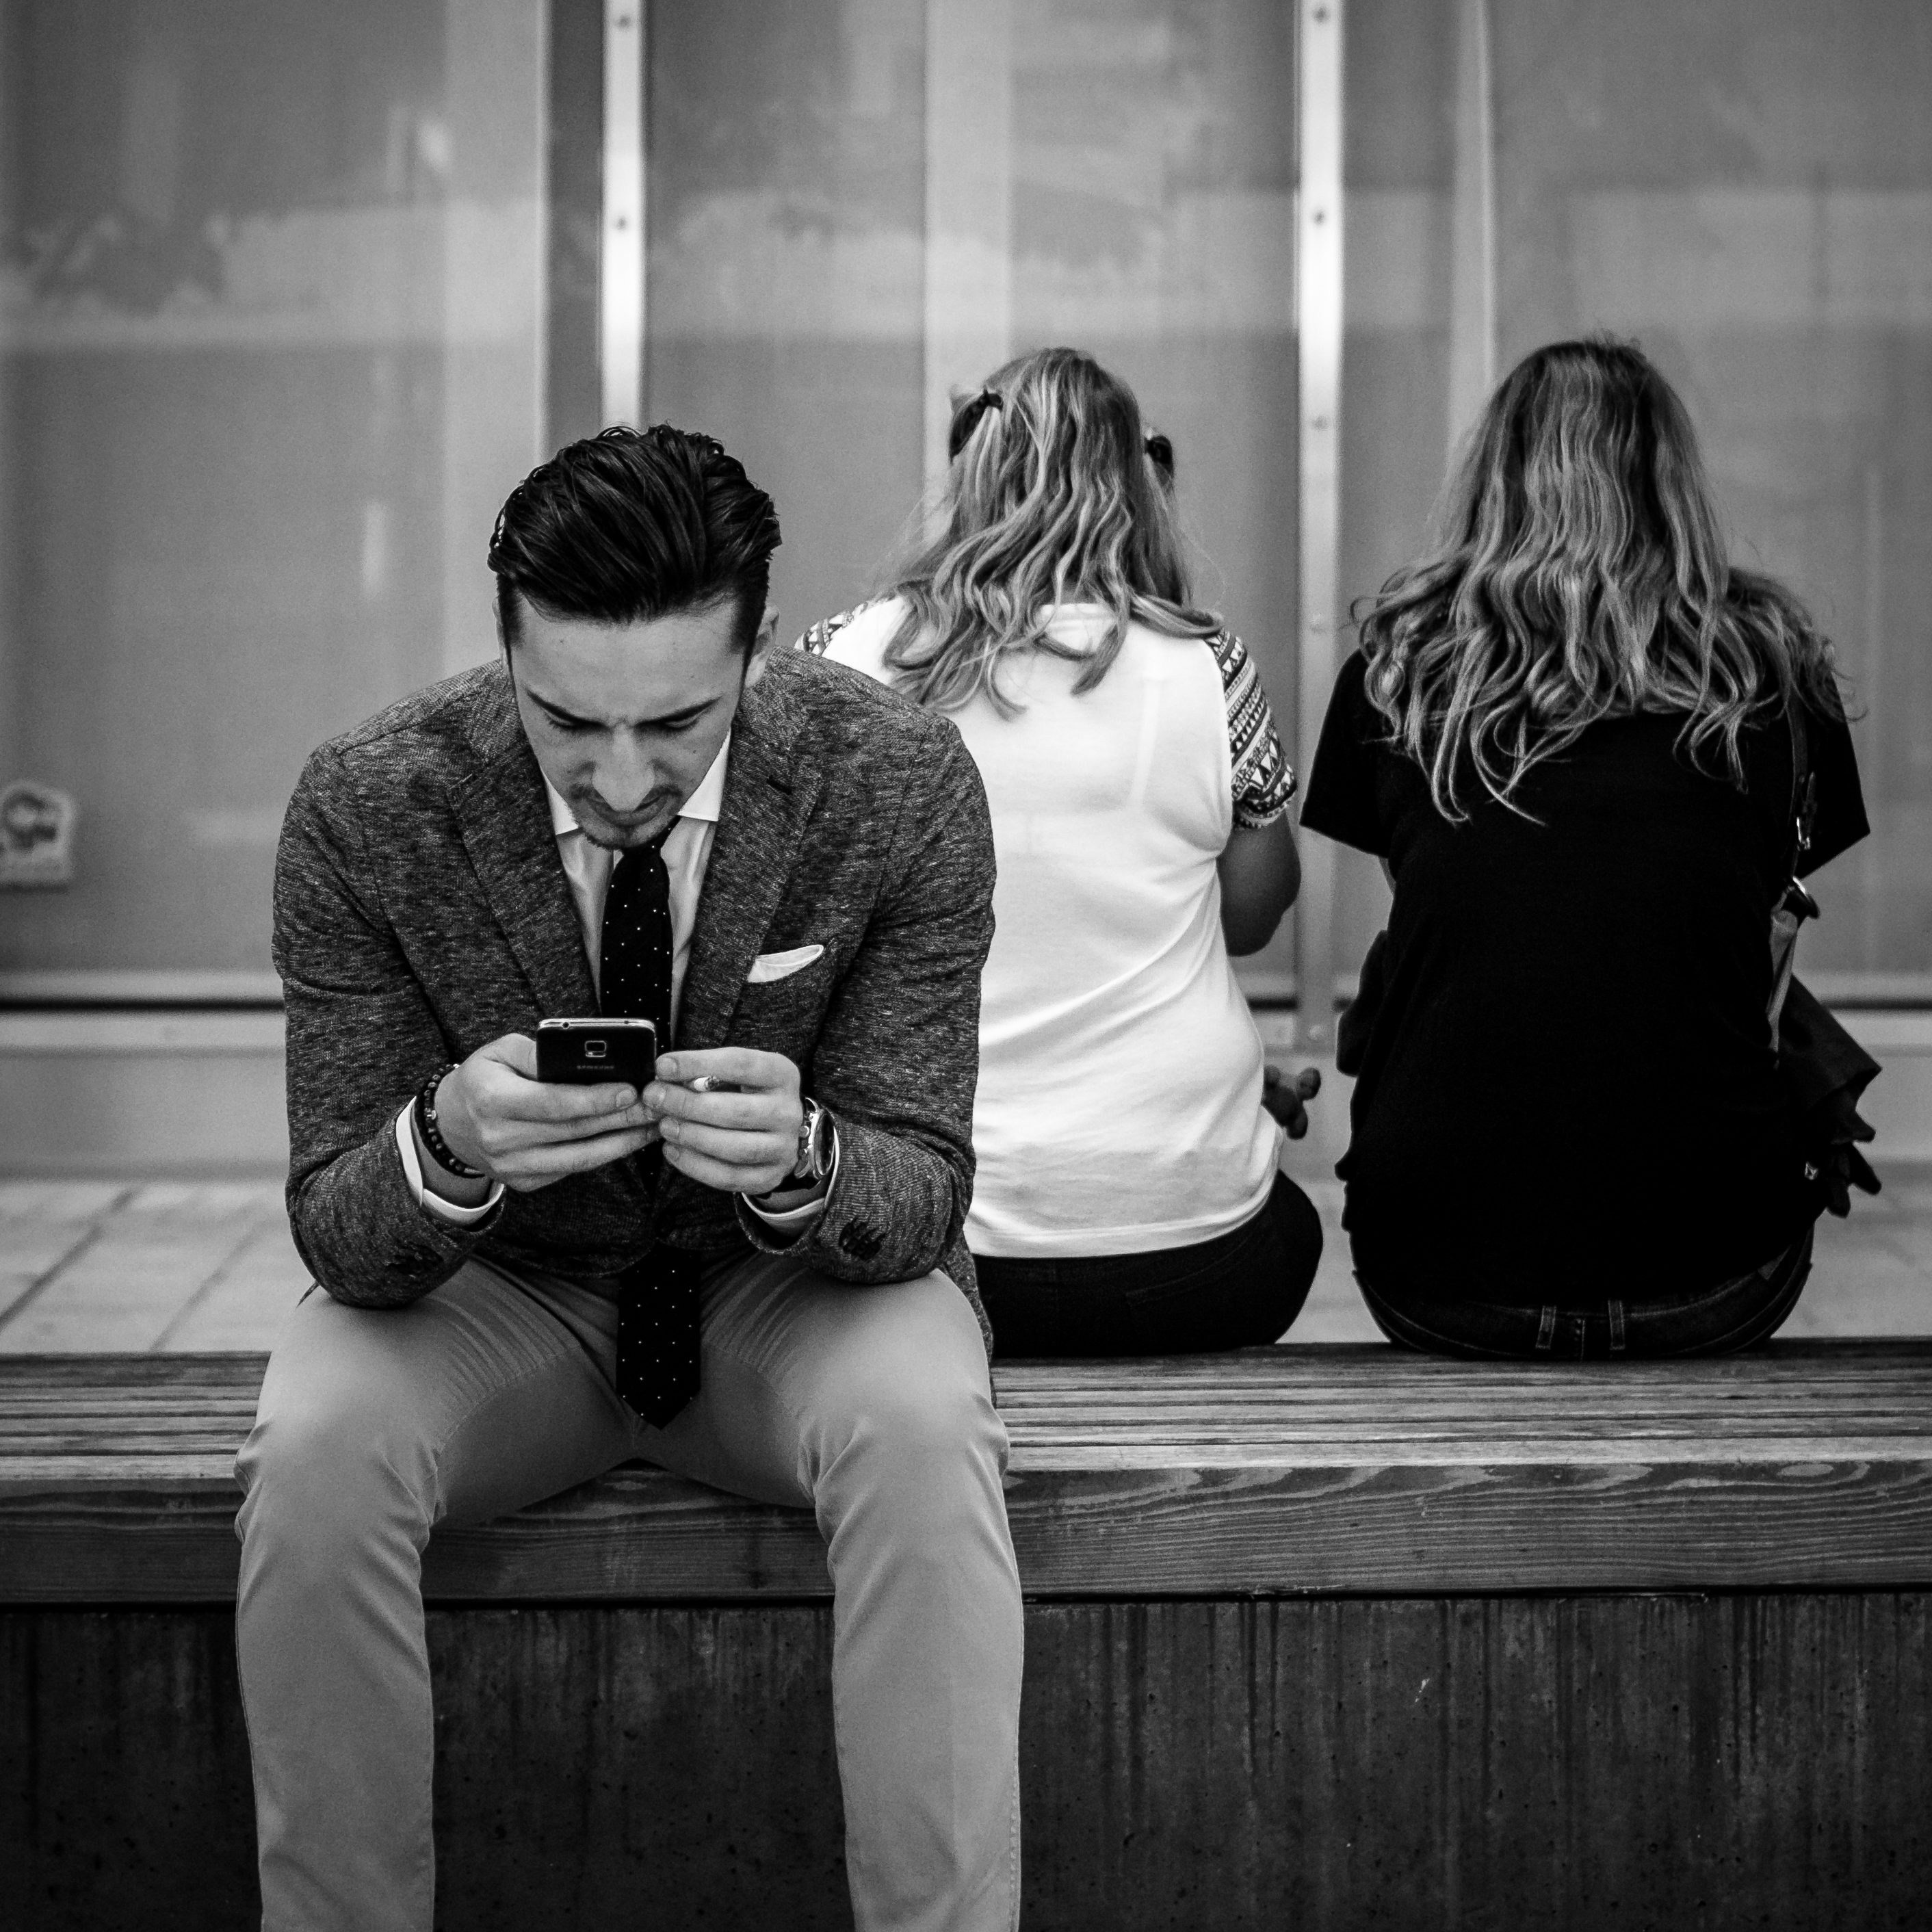
person, black and white, white, photography, portrait, sitting, black, monochrome, photograph, emotion, interaction, monochrome photography, portrait photography, film noir, human positions